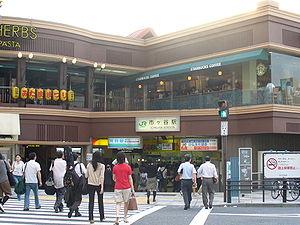
La gare d'Ichigaya est une gare ferroviaire de la ville de Tokyo au Japon. Elle est située dans l'arrondissement de Chiyoda. La gare est desservie par les lignes de la JR East, du Tokyo Metro et du Bureau des Transports de la Métropole de Tokyo.